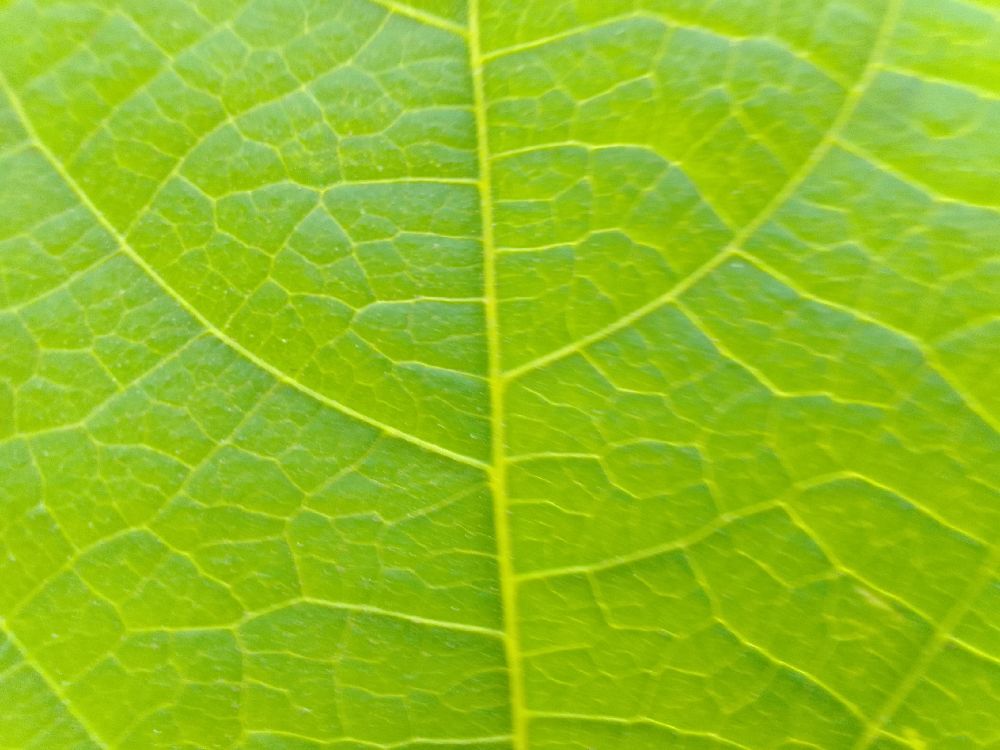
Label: healthy